Gothenburg

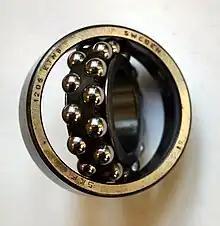
SKF Wingquist self-aligning bearing

Gothenburg has hosted a number of international sporting events including the 1958 FIFA World Cup, the 1983 European Cup Winners' Cup Final, an NFL preseason game on 14August 1988 between the Chicago Bears and the Minnesota Vikings, the 1992 European Football Championship, the 1993 and the 2002 World Men's Handball Championship, the 1995 World Championships in Athletics, the 1997 World Championships in Swimming (short track), the 2002 Ice Hockey World Championships, the 2004 UEFA Cup final, the 2006 European Championships in Athletics, and the 2008 World Figure Skating Championships. Annual events held in the city are the Gothia Cup and the Göteborgsvarvet. The annual Gothia Cup, is the world's largest football tournament with regards to the number of participants: in 2011, a total of 35,200 players from 1,567 teams and 72 nations participated.